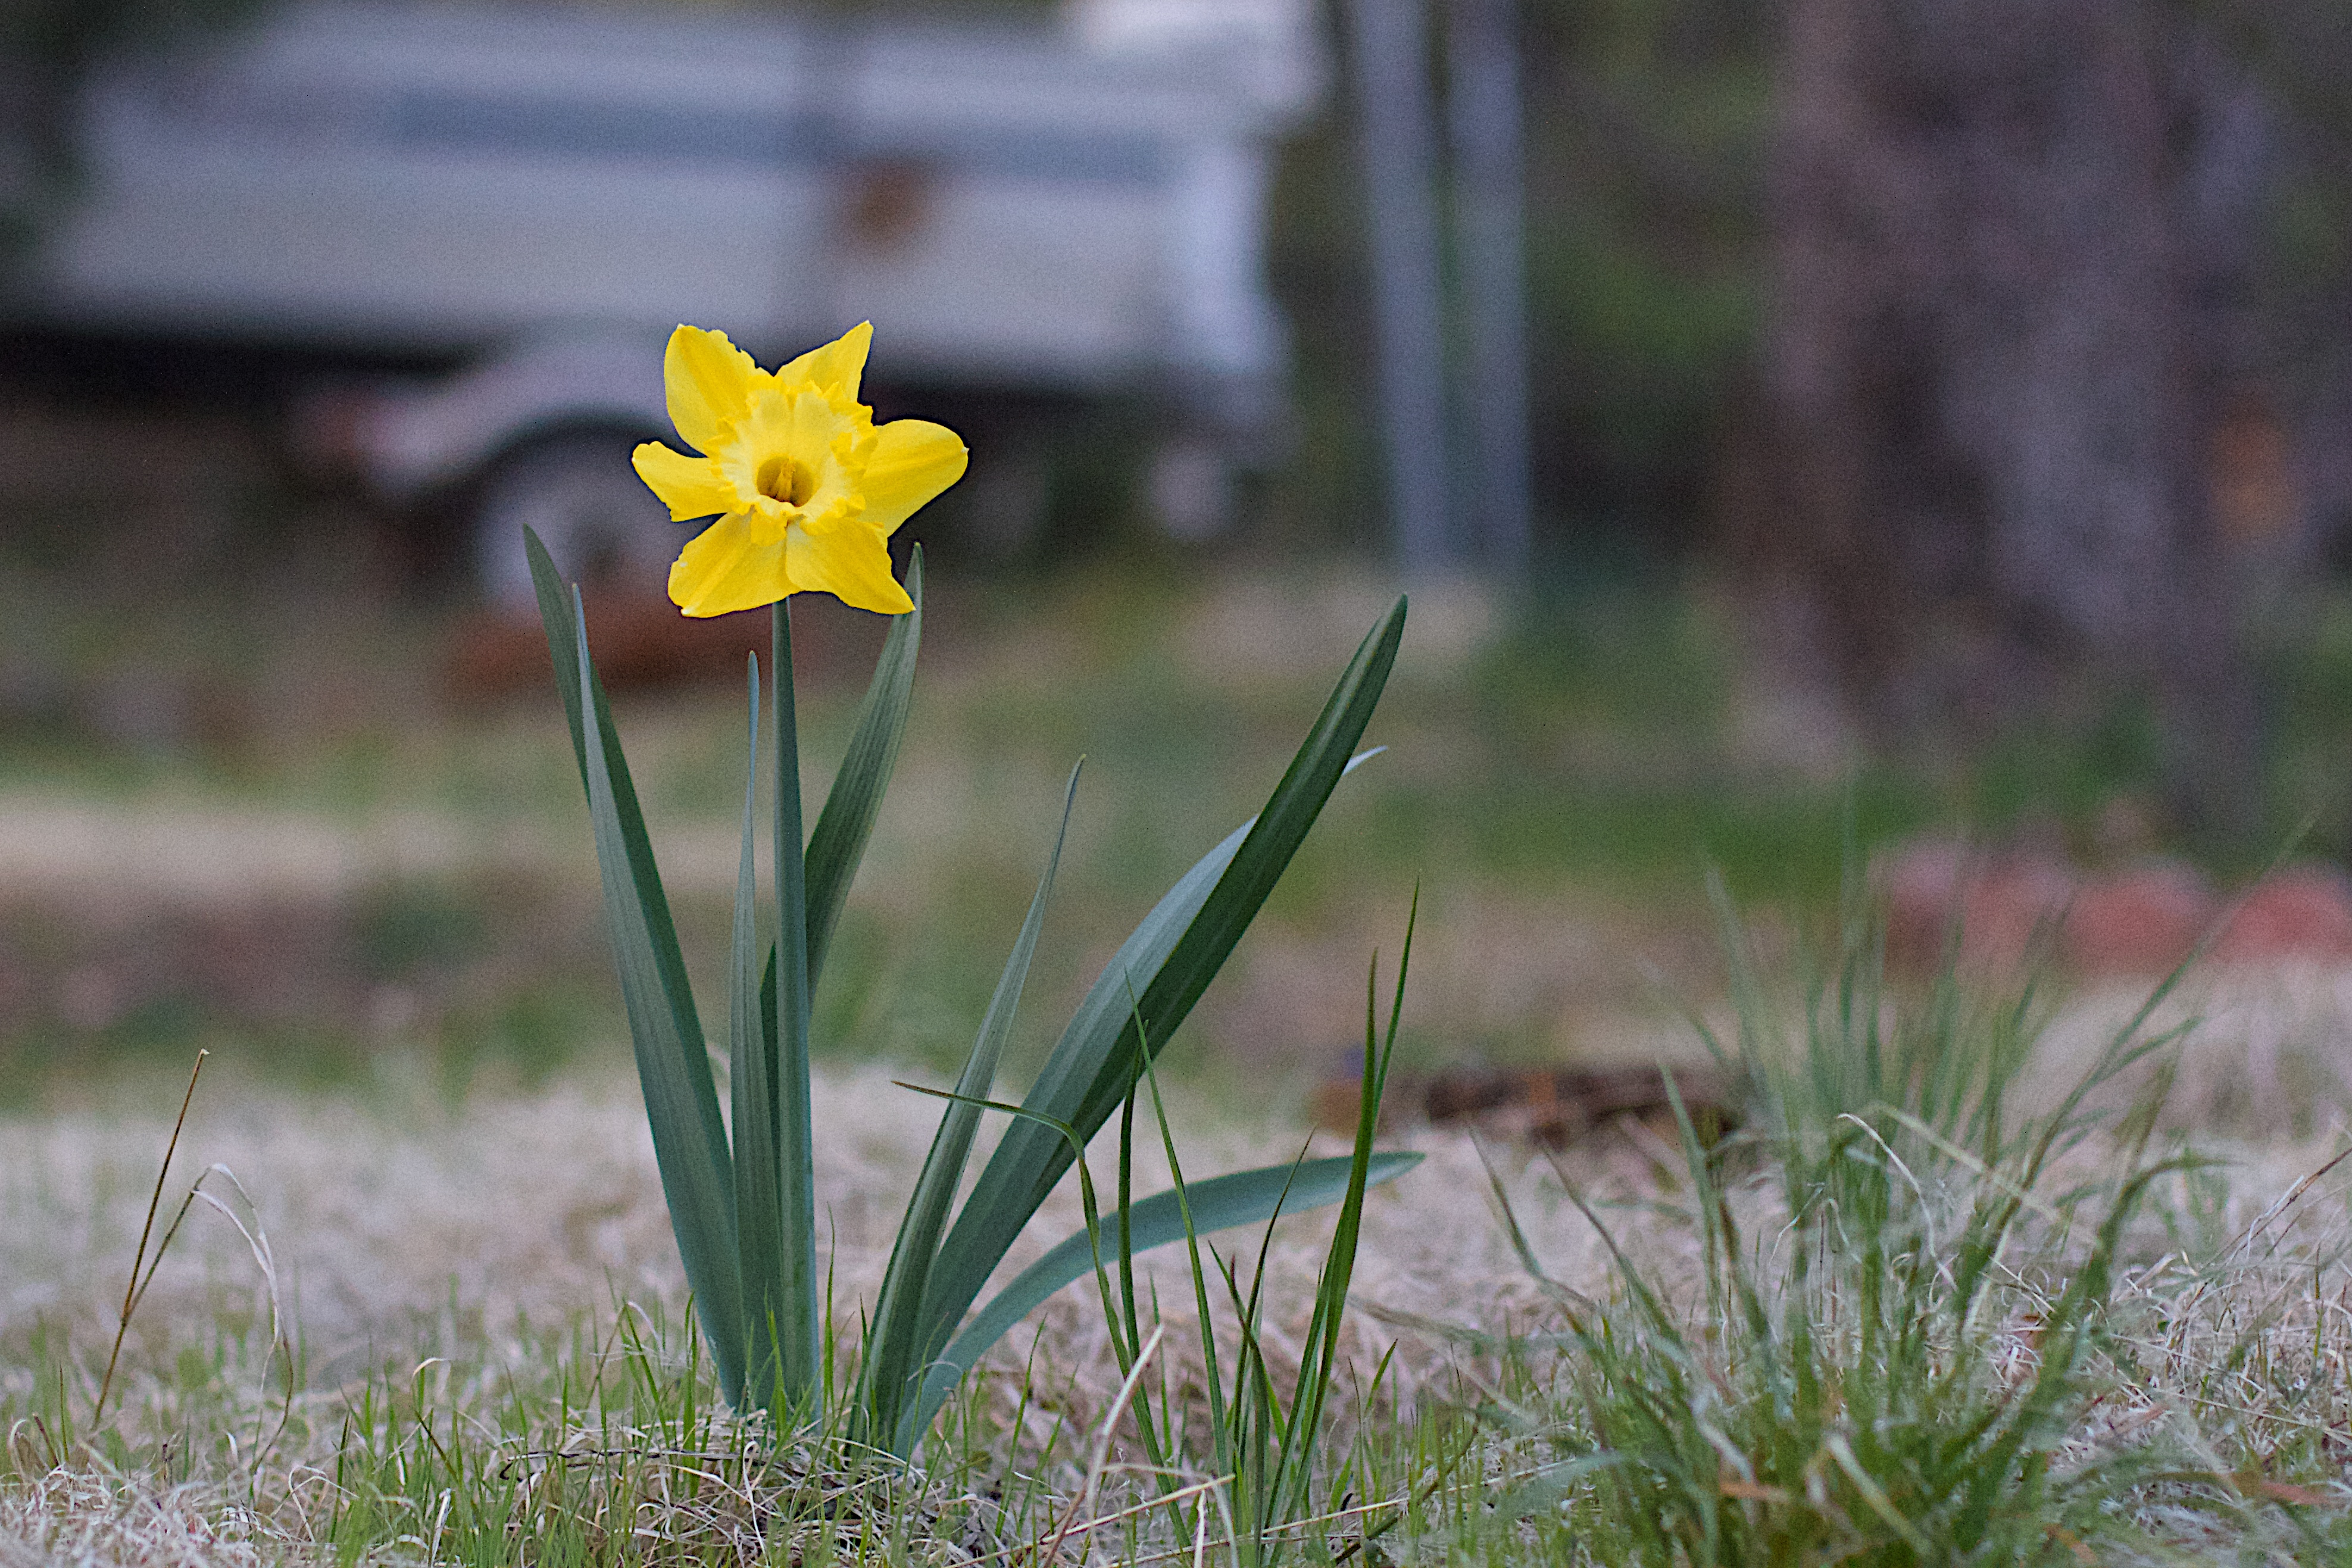
nature, grass, plant, meadow, prairie, flower, green, botany, flora, wildflower, narcissus, macro photography, flowering plant, grass family, plant stem, land plant